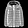
Label: Coat